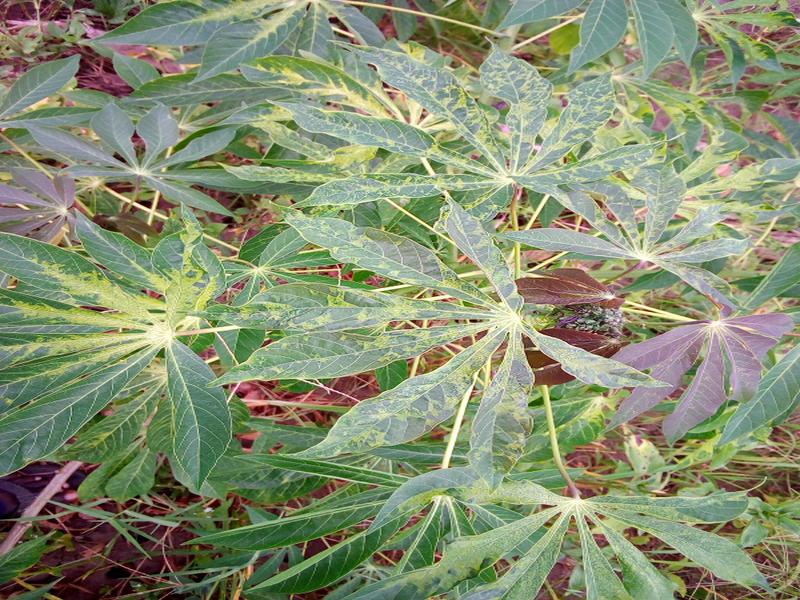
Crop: cassava
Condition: mosaic_disease